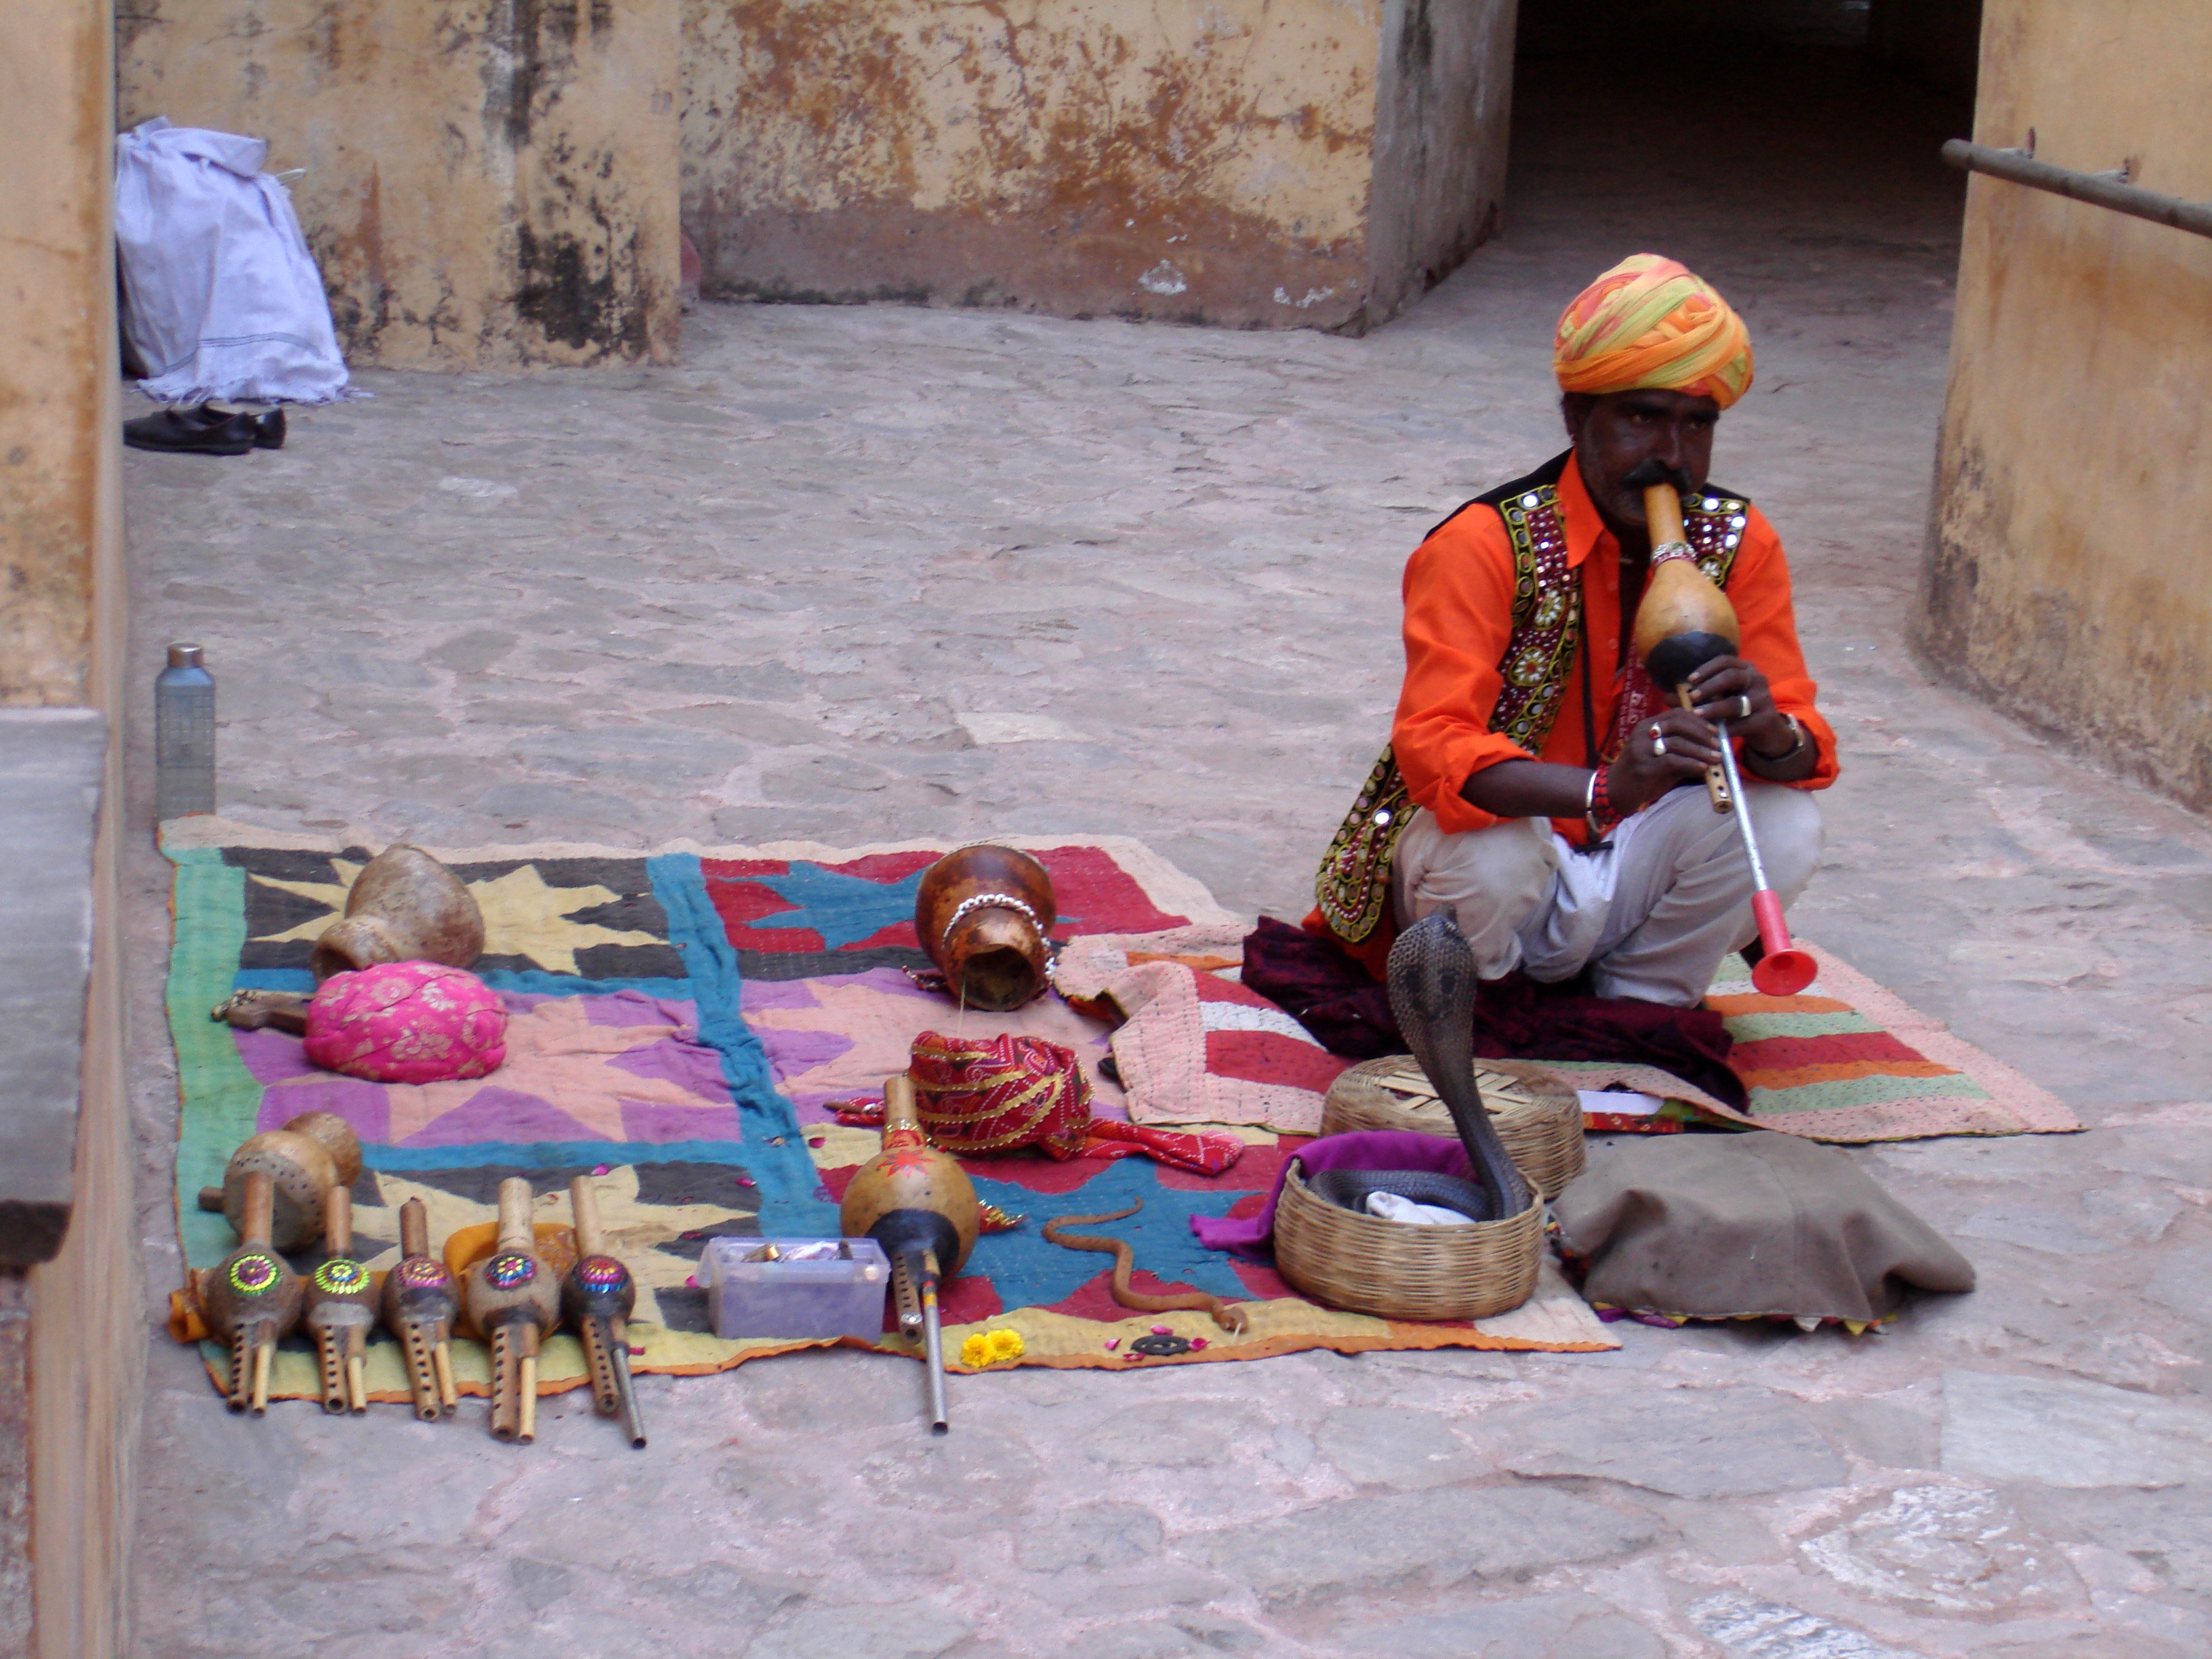
child, art, temple